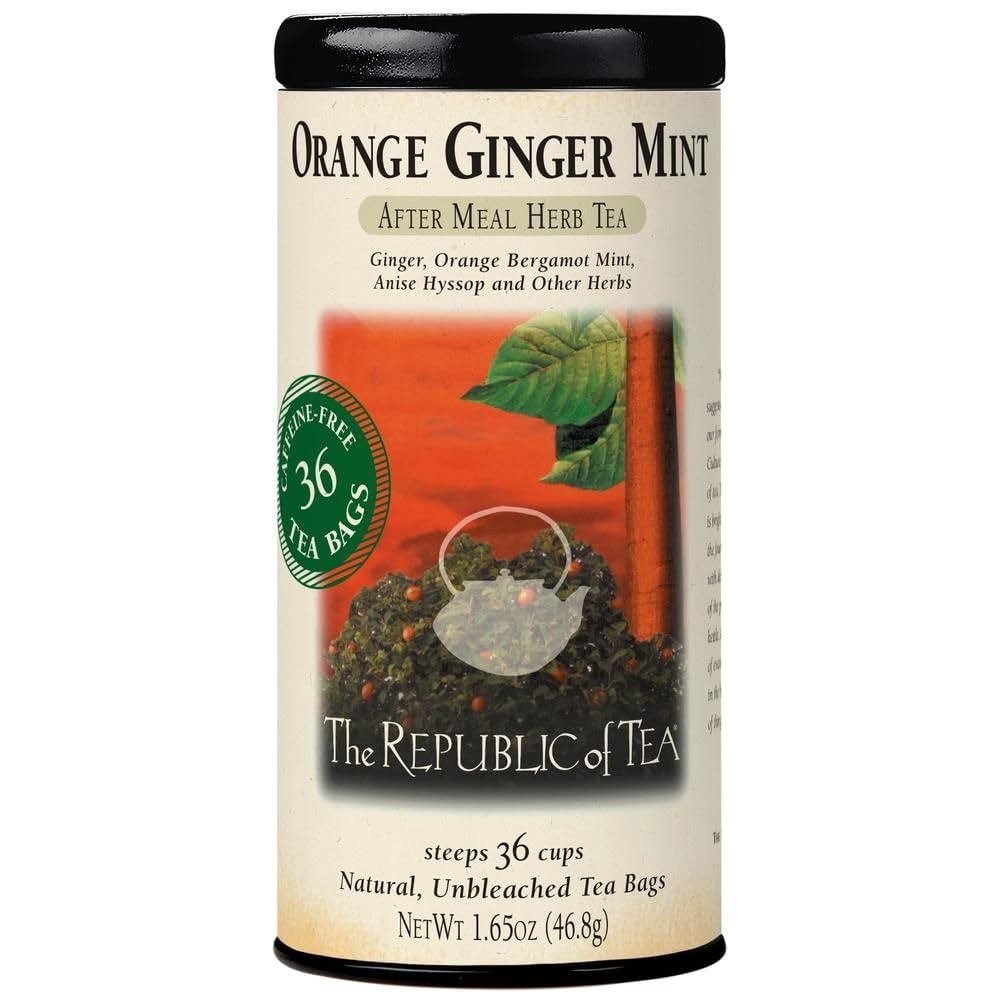
Item Name: The Republic of Tea - Orange Ginger Mint Herbal Tea, 36 Tea Bag, Tin | Caffeine-free
Bullet Point 1: AFTER MEAL HERB TEA: Ginger is spicy on the tongue yet soothing to the digestive system. Mint has power to calm a stormy stomach with sweetness. A crafted blend is known as your tummy's tea.
Bullet Point 2: PREMIUM TEA: This lusciously fruity infusion of ginger, orange, bergamot, mint, anise hyssop is a well-balanced brew that's brimming with a multitude of benefits packed in the convenience of a round, natural tea bag.
Bullet Point 3: STEEPING INSTRUCTIONS: Simply heat fresh, filtered water to a rolling boil. Then pour 6 oz water over tea and steep for 5-7 minutes.
Bullet Point 4: CAFFEINE: Herbal fruit tea is naturally caffeine-free and will make you sing throughout the day free of any caffeinated jitters.
Bullet Point 5: GLUTEN/SUGAR-FREE: This tea connoisseur's hot tea is gluten-free, sugar-free and carb-free.
Value: 36.0
Unit: Count

Price: 28.73